Zack Steffen

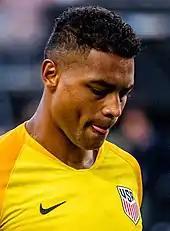
Steffen playing for the United States in 2019

On November 4, 2021, Steffen signed a new long-term contract with City, keeping him at the club until 2025. On October 16, 2021, Steffen played his first league match of the season when City won against Burnley with 2–0 at home. On December 7, he made his second appearance in the Champions League during his career when City lost 2–1 to RB Leipzig at Red Bull Arena. On April 16, 2022, Steffen started in the FA Cup semi final at Wembley against Liverpool. He made a high-profile error, being tackled by Sadio Mané to give Liverpool a 2–0 lead. Liverpool would go on to win 3–2.